Stephanos of Tallinn

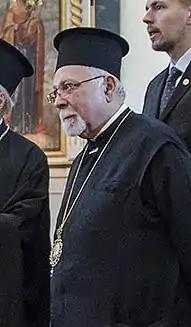
Stephanos of Tallinn

Metropolitan Stephanos of Tallinn and All Estonia (born 29 April 1940) is the primate (elected in 1999) of the Estonian Apostolic Orthodox Church.